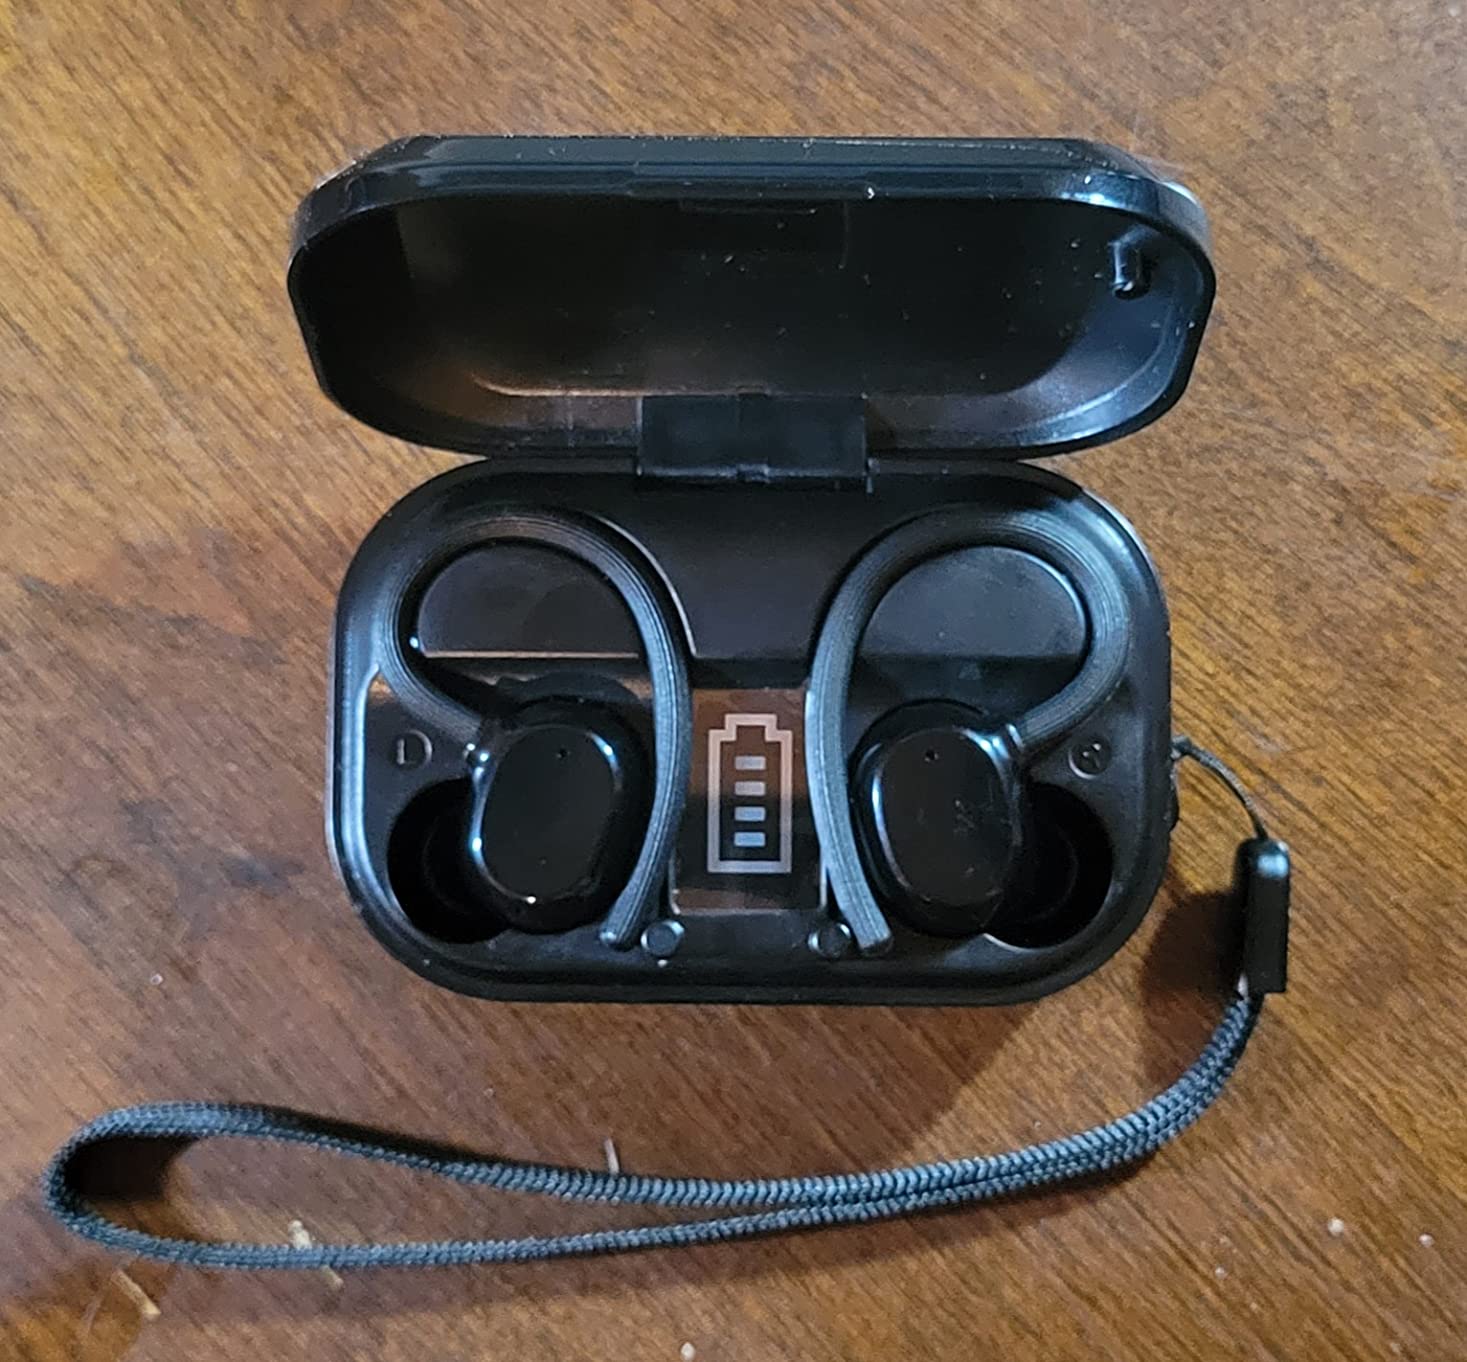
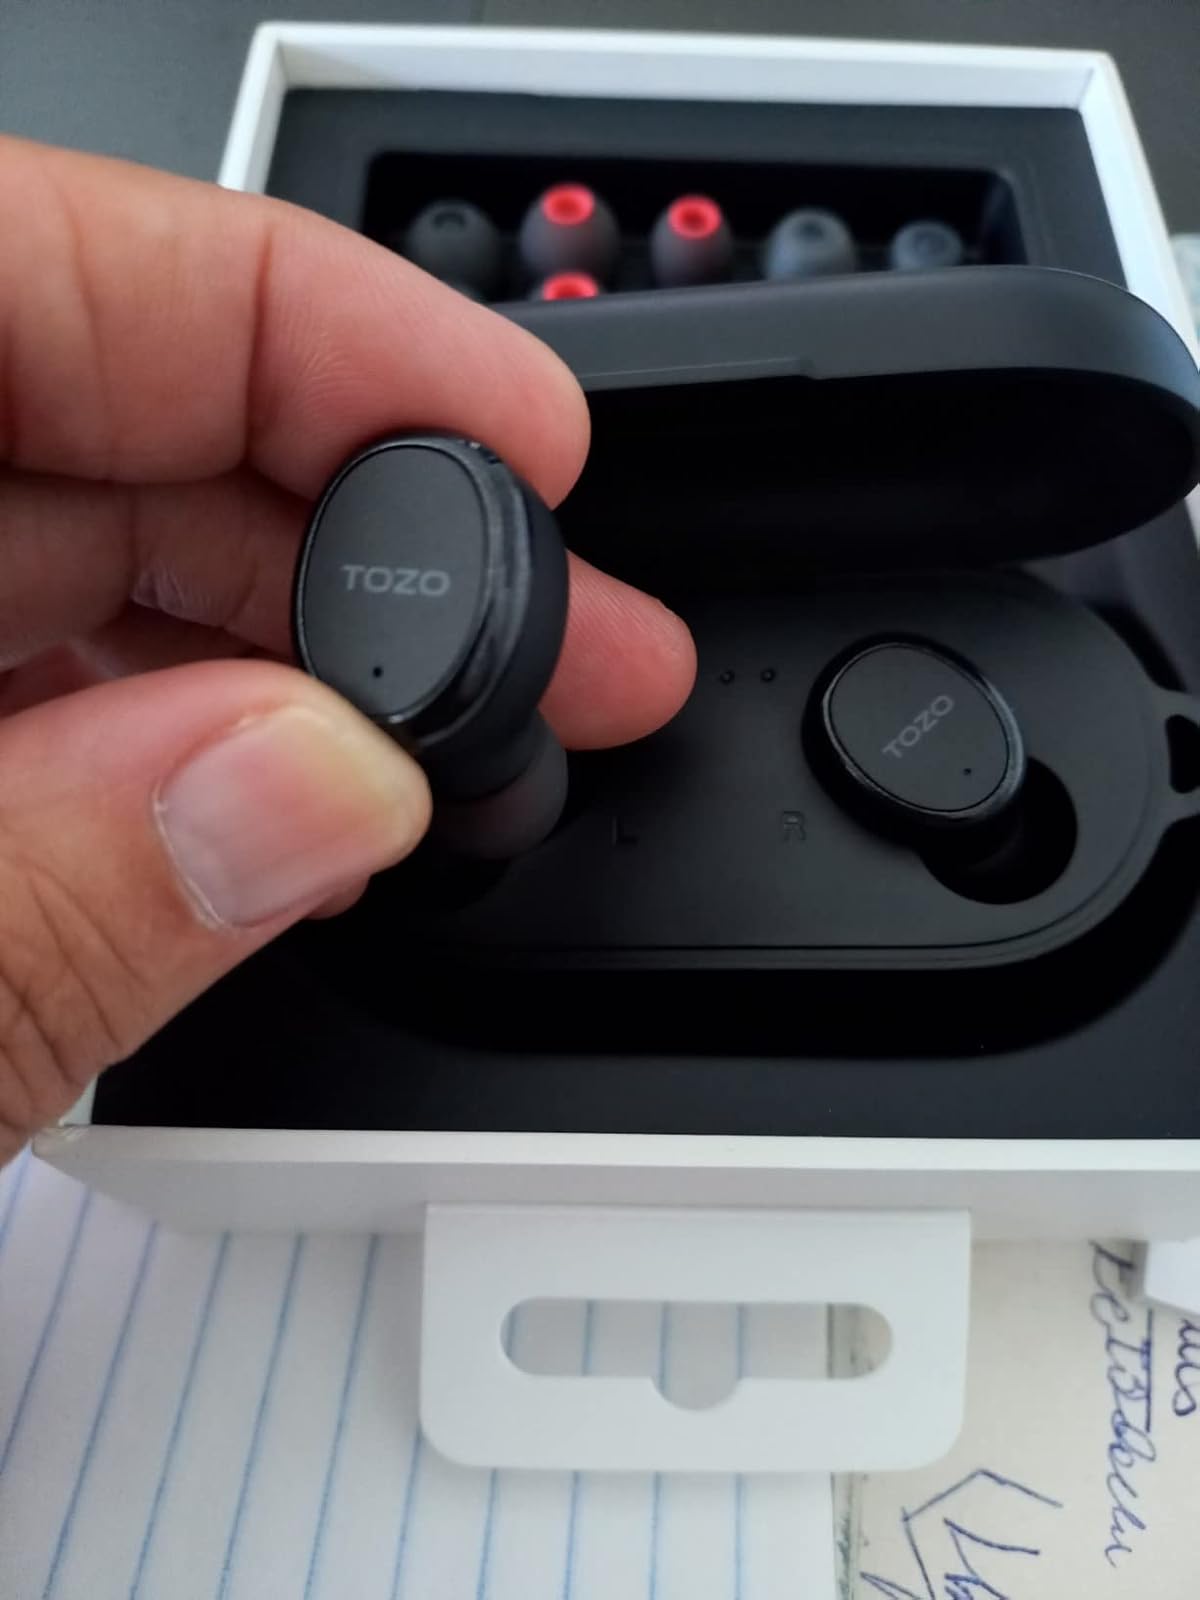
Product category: earbuds
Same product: no